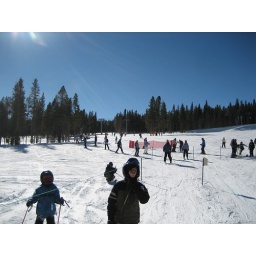
Sunny, busy Saturday with blue sky and highs in the 20s.  Busy, sunny, Saturday with highs in 20s.  Busy, sunny, Saturday with highs in 20s.